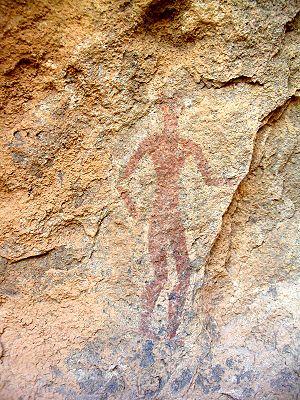
L'art néolithique est extrêmement diversifié dans ses expressions. Les préoccupations esthétiques au Néolithique s'expriment à travers la décoration des objets utilitaires mais aussi par la réalisation de sculptures, de parures et d'œuvres rupestres.
Les Berbères sont un groupe ethnique autochtone d'Afrique du Nord. Aussi Connus dans l'Antiquité sous les noms de Libyens, Numides, Maures, Gétules, Garamantes. Ils furent notamment impliqués au cours de leur histoire dans les guerres puniques, la conquête romaine, la christianisation, l'invasion vandale, la conquête arabe et l'islamisation.